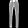
Label: Trouser